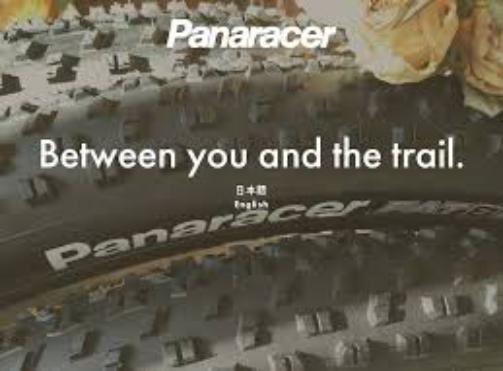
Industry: Transportation